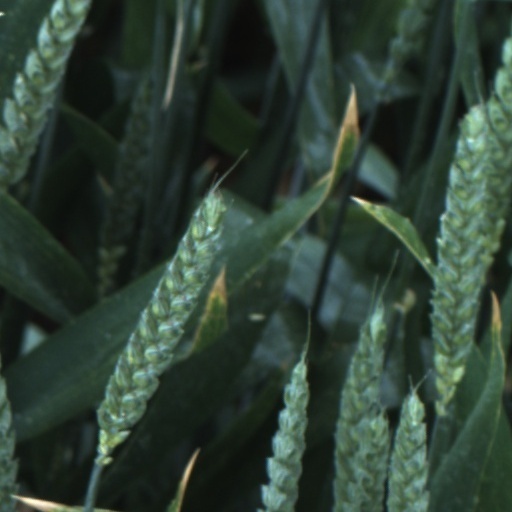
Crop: wheat